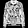
Label: Coat